Black squirrel

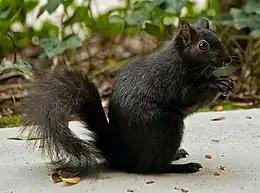
Melanistic eastern gray squirrel in Santa Clara, California.

Black squirrels are a melanistic subgroup of squirrels with black coloration on their fur. The phenomenon occurs with several species of squirrels, although it is most frequent with the eastern gray squirrel ("Sciurus carolinensis") and the fox squirrel ("Sciurus niger"). Black morphs of the eastern gray and fox squirrels are the result of a variant pigment gene. Several theories have surfaced as to why the black morph occurs, with some suggesting that the black morph is a selective advantage for squirrels inhabiting the northern ranges of the species, with the black fur providing a thermal advantage over its non-melanistic counterpart.